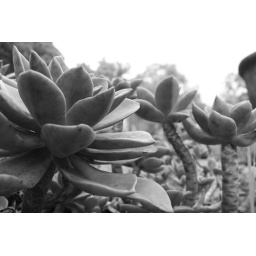
Some type of native Hawaiian plant in black and white.